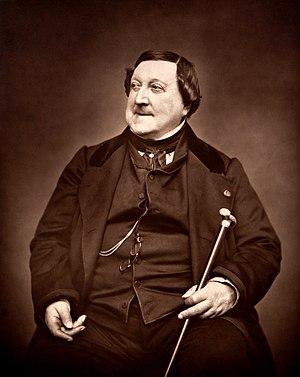
Gioacchino Rossini, 1865 日本語: ジョアキーノ・ロッシーニ Русский: Композитор Россини, Джоаккино Антонио 1865
Cette liste regroupe toutes les œuvres du compositeur italien Gioachino Rossini par genre musical.
Le tournedos Rossini est une spécialité culinaire gastronomique traditionnelle de cuisine française, à base de tournedos de bœuf accompagné de foie gras poêlé, et de lamelles de truffe, servi avec une sauce madère. Il aurait été imaginé par le célèbre compositeur de musique classique et gastronome italien Gioachino Rossini et réalisé, selon les chroniqueurs, par les chefs cuisinier Modeste Magny, Casimir Moisson ou Marie-Antoine Carême.
Gioachino Rossini — Gioacchino Rossini pour certains auteurs francophones et Giovacchino Antonio Rossini pour l'état civil — est un compositeur italien né le 29 février 1792 à Pesaro et mort le 13 novembre 1868 à Passy, Paris.